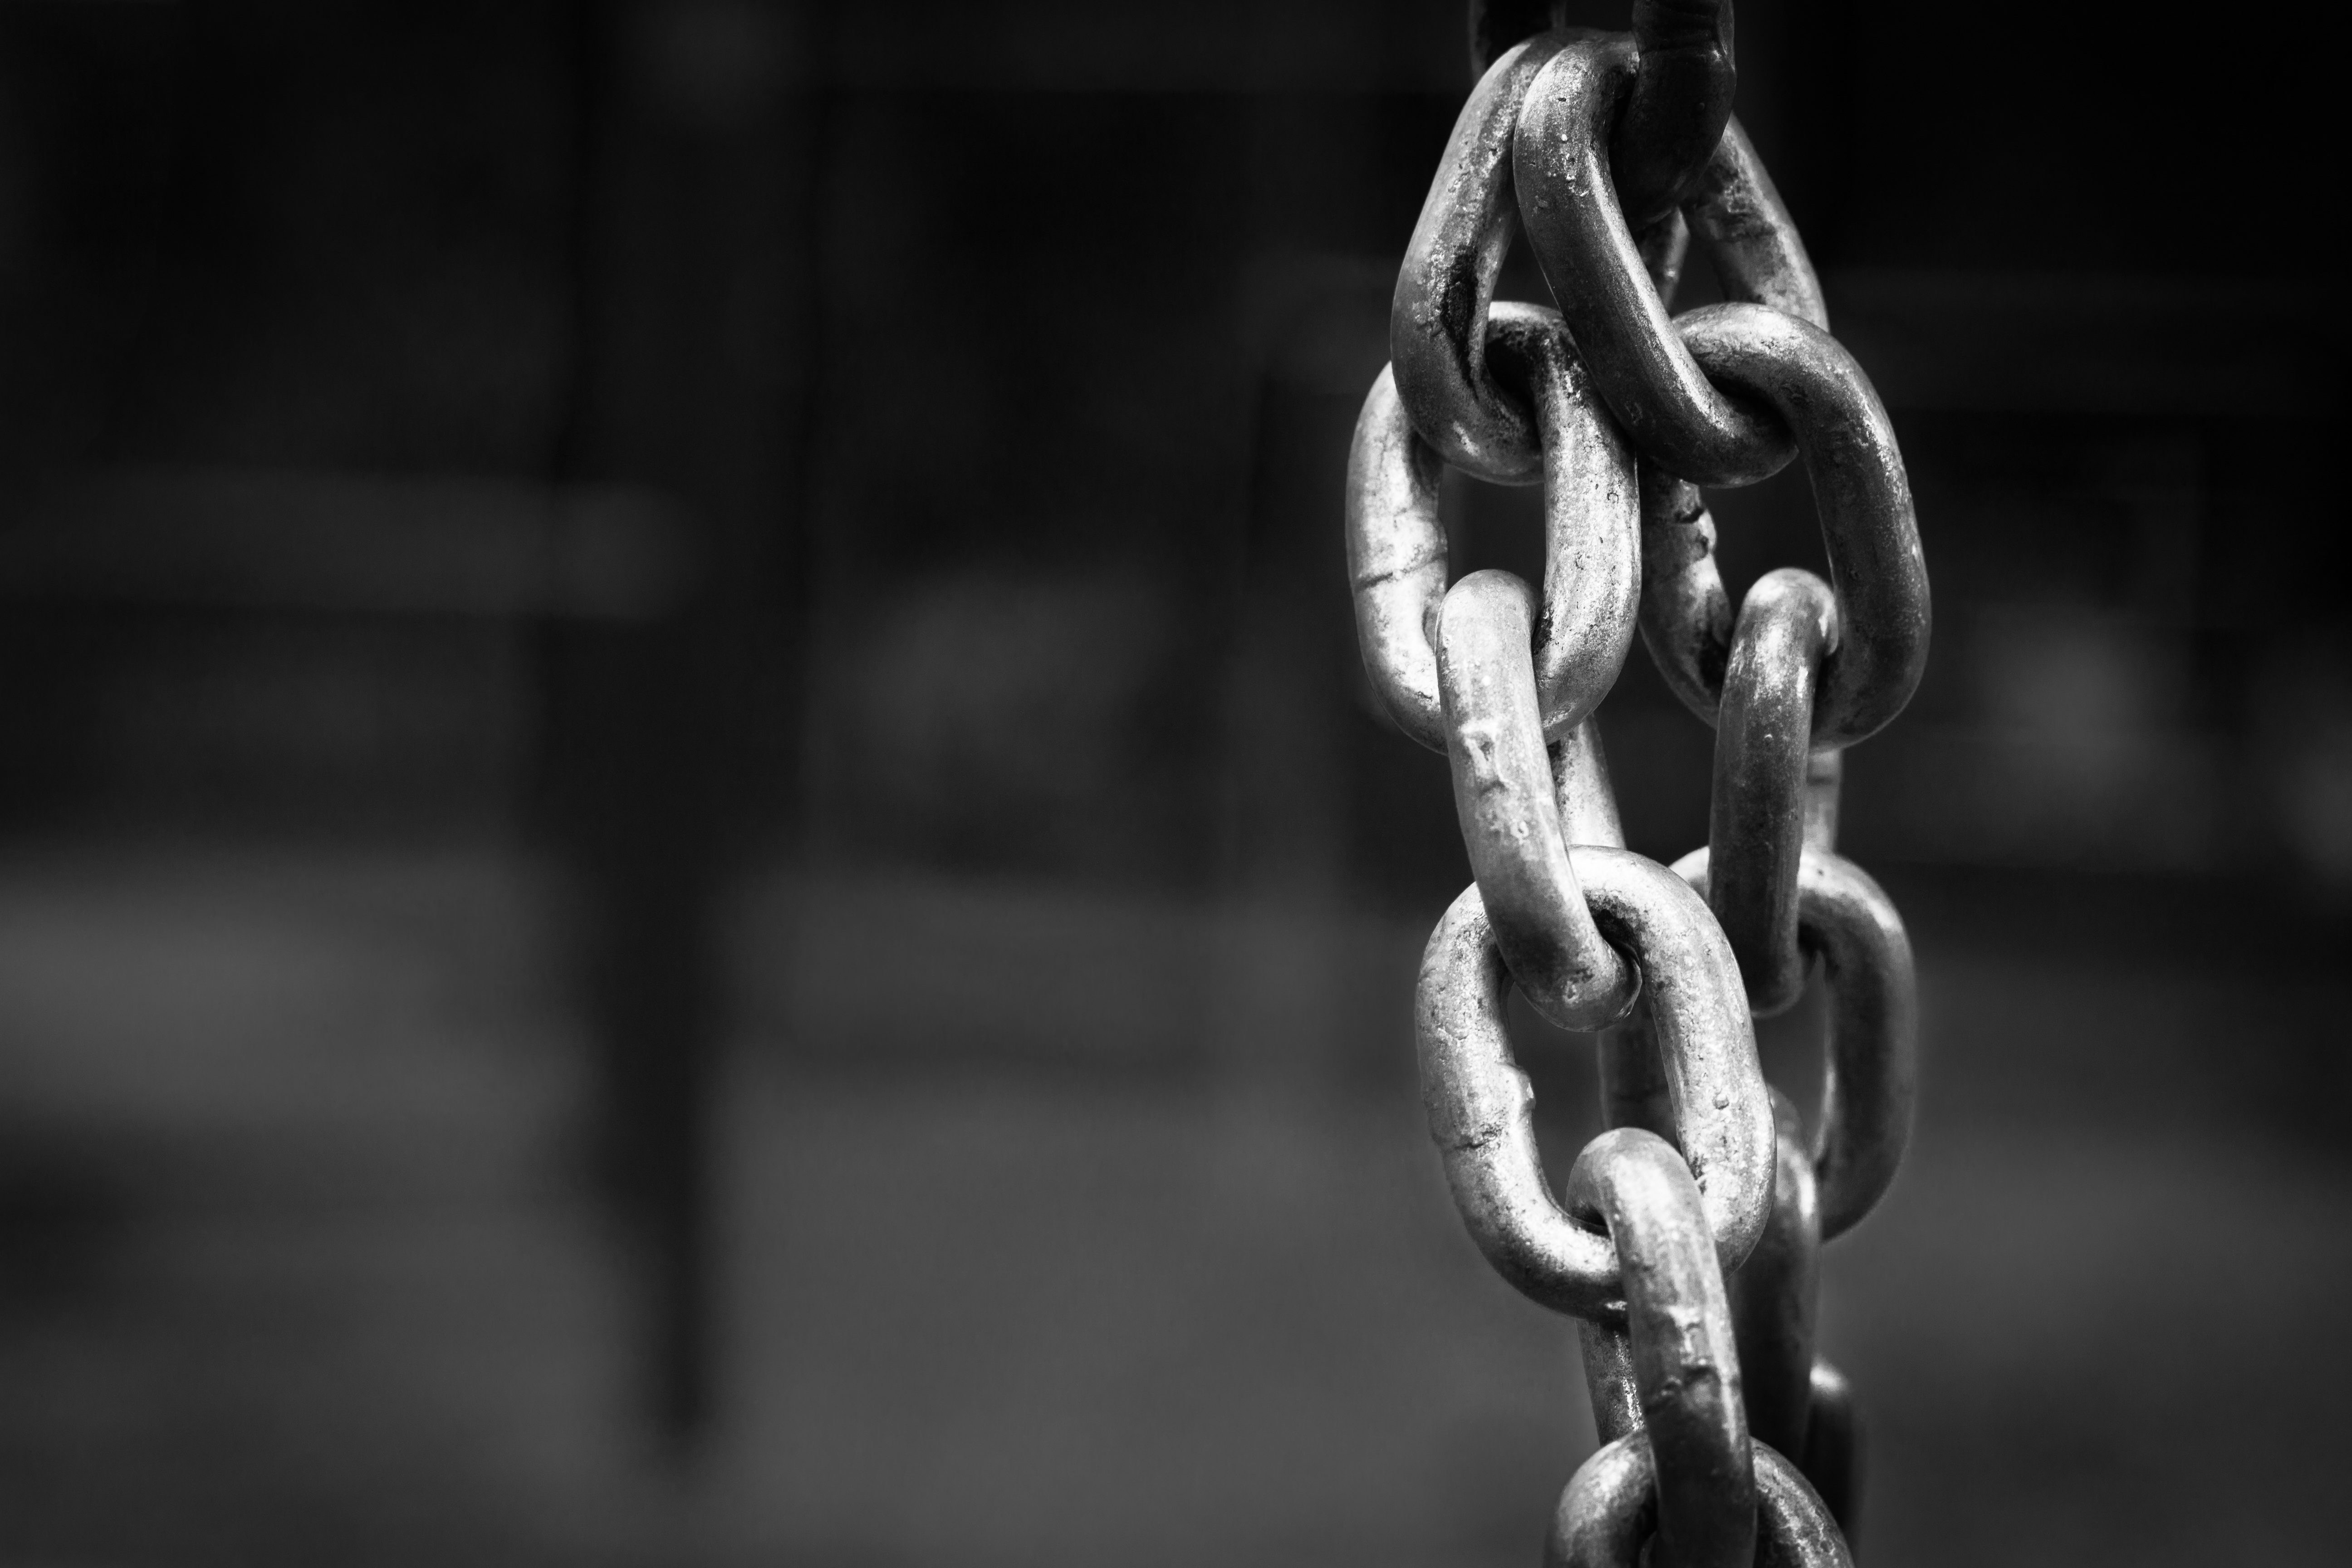
work, black and white, technology, photography, chain, steel, rust, produce, macro, metal, darkness, industry, black, monochrome, close, muscle, stainless steel, close up, chains, iron, detail, hard, production, rings, irons, bodybuilding, connection, strong, connected, force, innovation, investors, the idea of, cohesion, monochrome photography